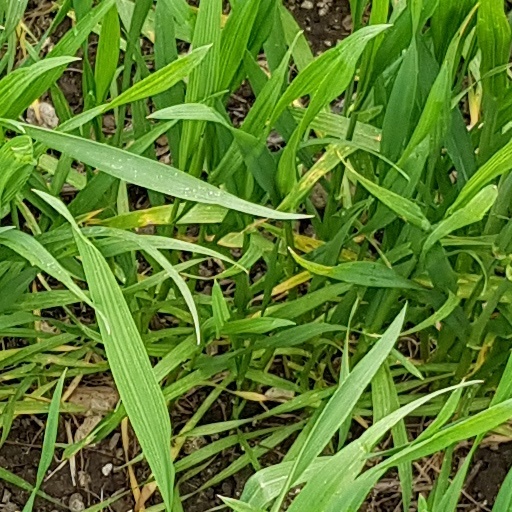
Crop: wheat